The Enraged Musician

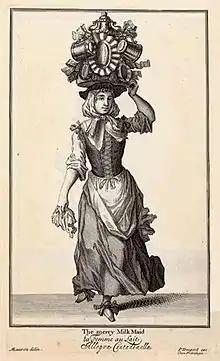
John Savage's etching of Marcellus Laroon's (c.1688) "The Merry Milk Maid". Images of the "Cryes" genre may have been a target of Hogarth's satire; Laroon's "The Cryes of the City of London" was the most popular series of this type during Hogarth's lifetime.

The milkmaid is flanked on either side by street musicians: to her right a man plays a hautboy, metaphorically thumbing his nose at the violinist; and to her left a small boy beats a drum. Behind the milkmaid, a paviour beats the ground with a heavy rammer. In the lower right-hand corner a dog barks at the racket created by a knife-grinder sharpening a cleaver. Behind these characters, a host of street vendors noisily announce their services: a dustman with a basket on his back rings a handbell, a sow-gelder blows a horn, and a fishmonger cups his hand to his mouth as he shouts. In the distance there is a hint of yet more noise. A church—traditionally identified as St Martin-in-the-Fields yet closer in form to St Giles-in-the-Fields—flies a flag, suggesting perhaps an important event during which bells would be rung. The building to the right is the works of pewterer John Long, from which would issue a constant ring of hammers, and on its roof two hissing cats with arched backs prepare to fight. Appearing from the chimney is a sweep who may be calling to an unseen colleague that his work is done. In the lower left corner some loose bricks—suggestive of building works out of view—have been piled up (no doubt noisily) into a little house. The long-nosed violinist framed in the open window clamps his hands to ears in frustration.